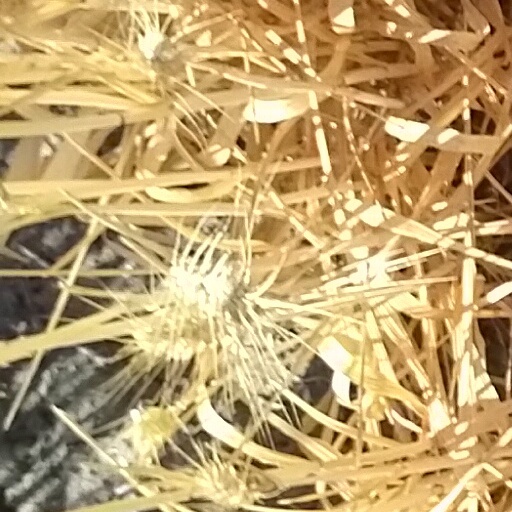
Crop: wheat